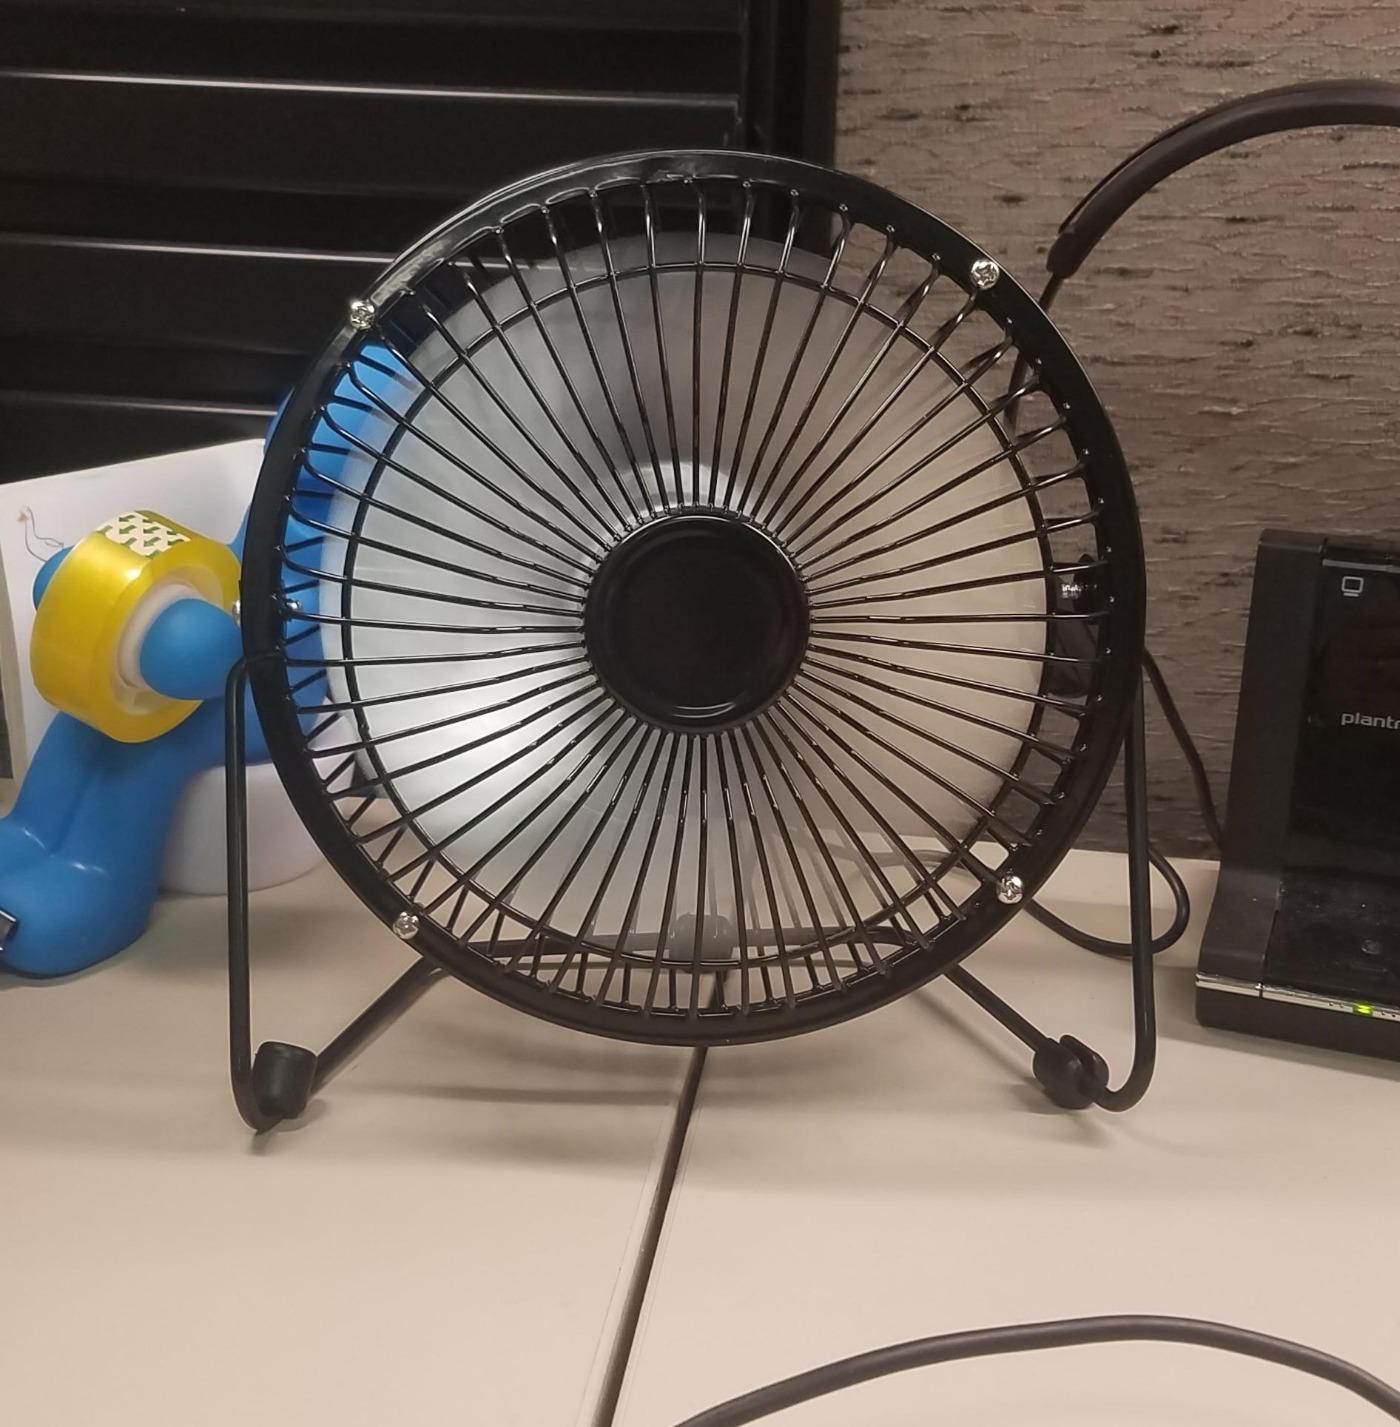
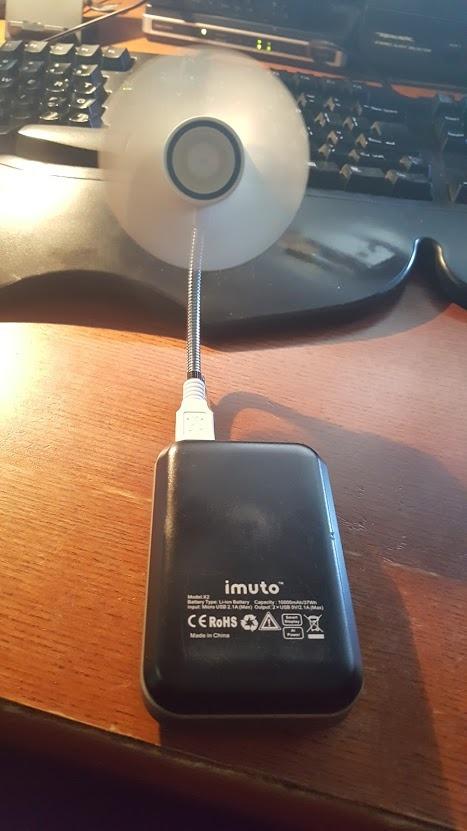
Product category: fan
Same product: no